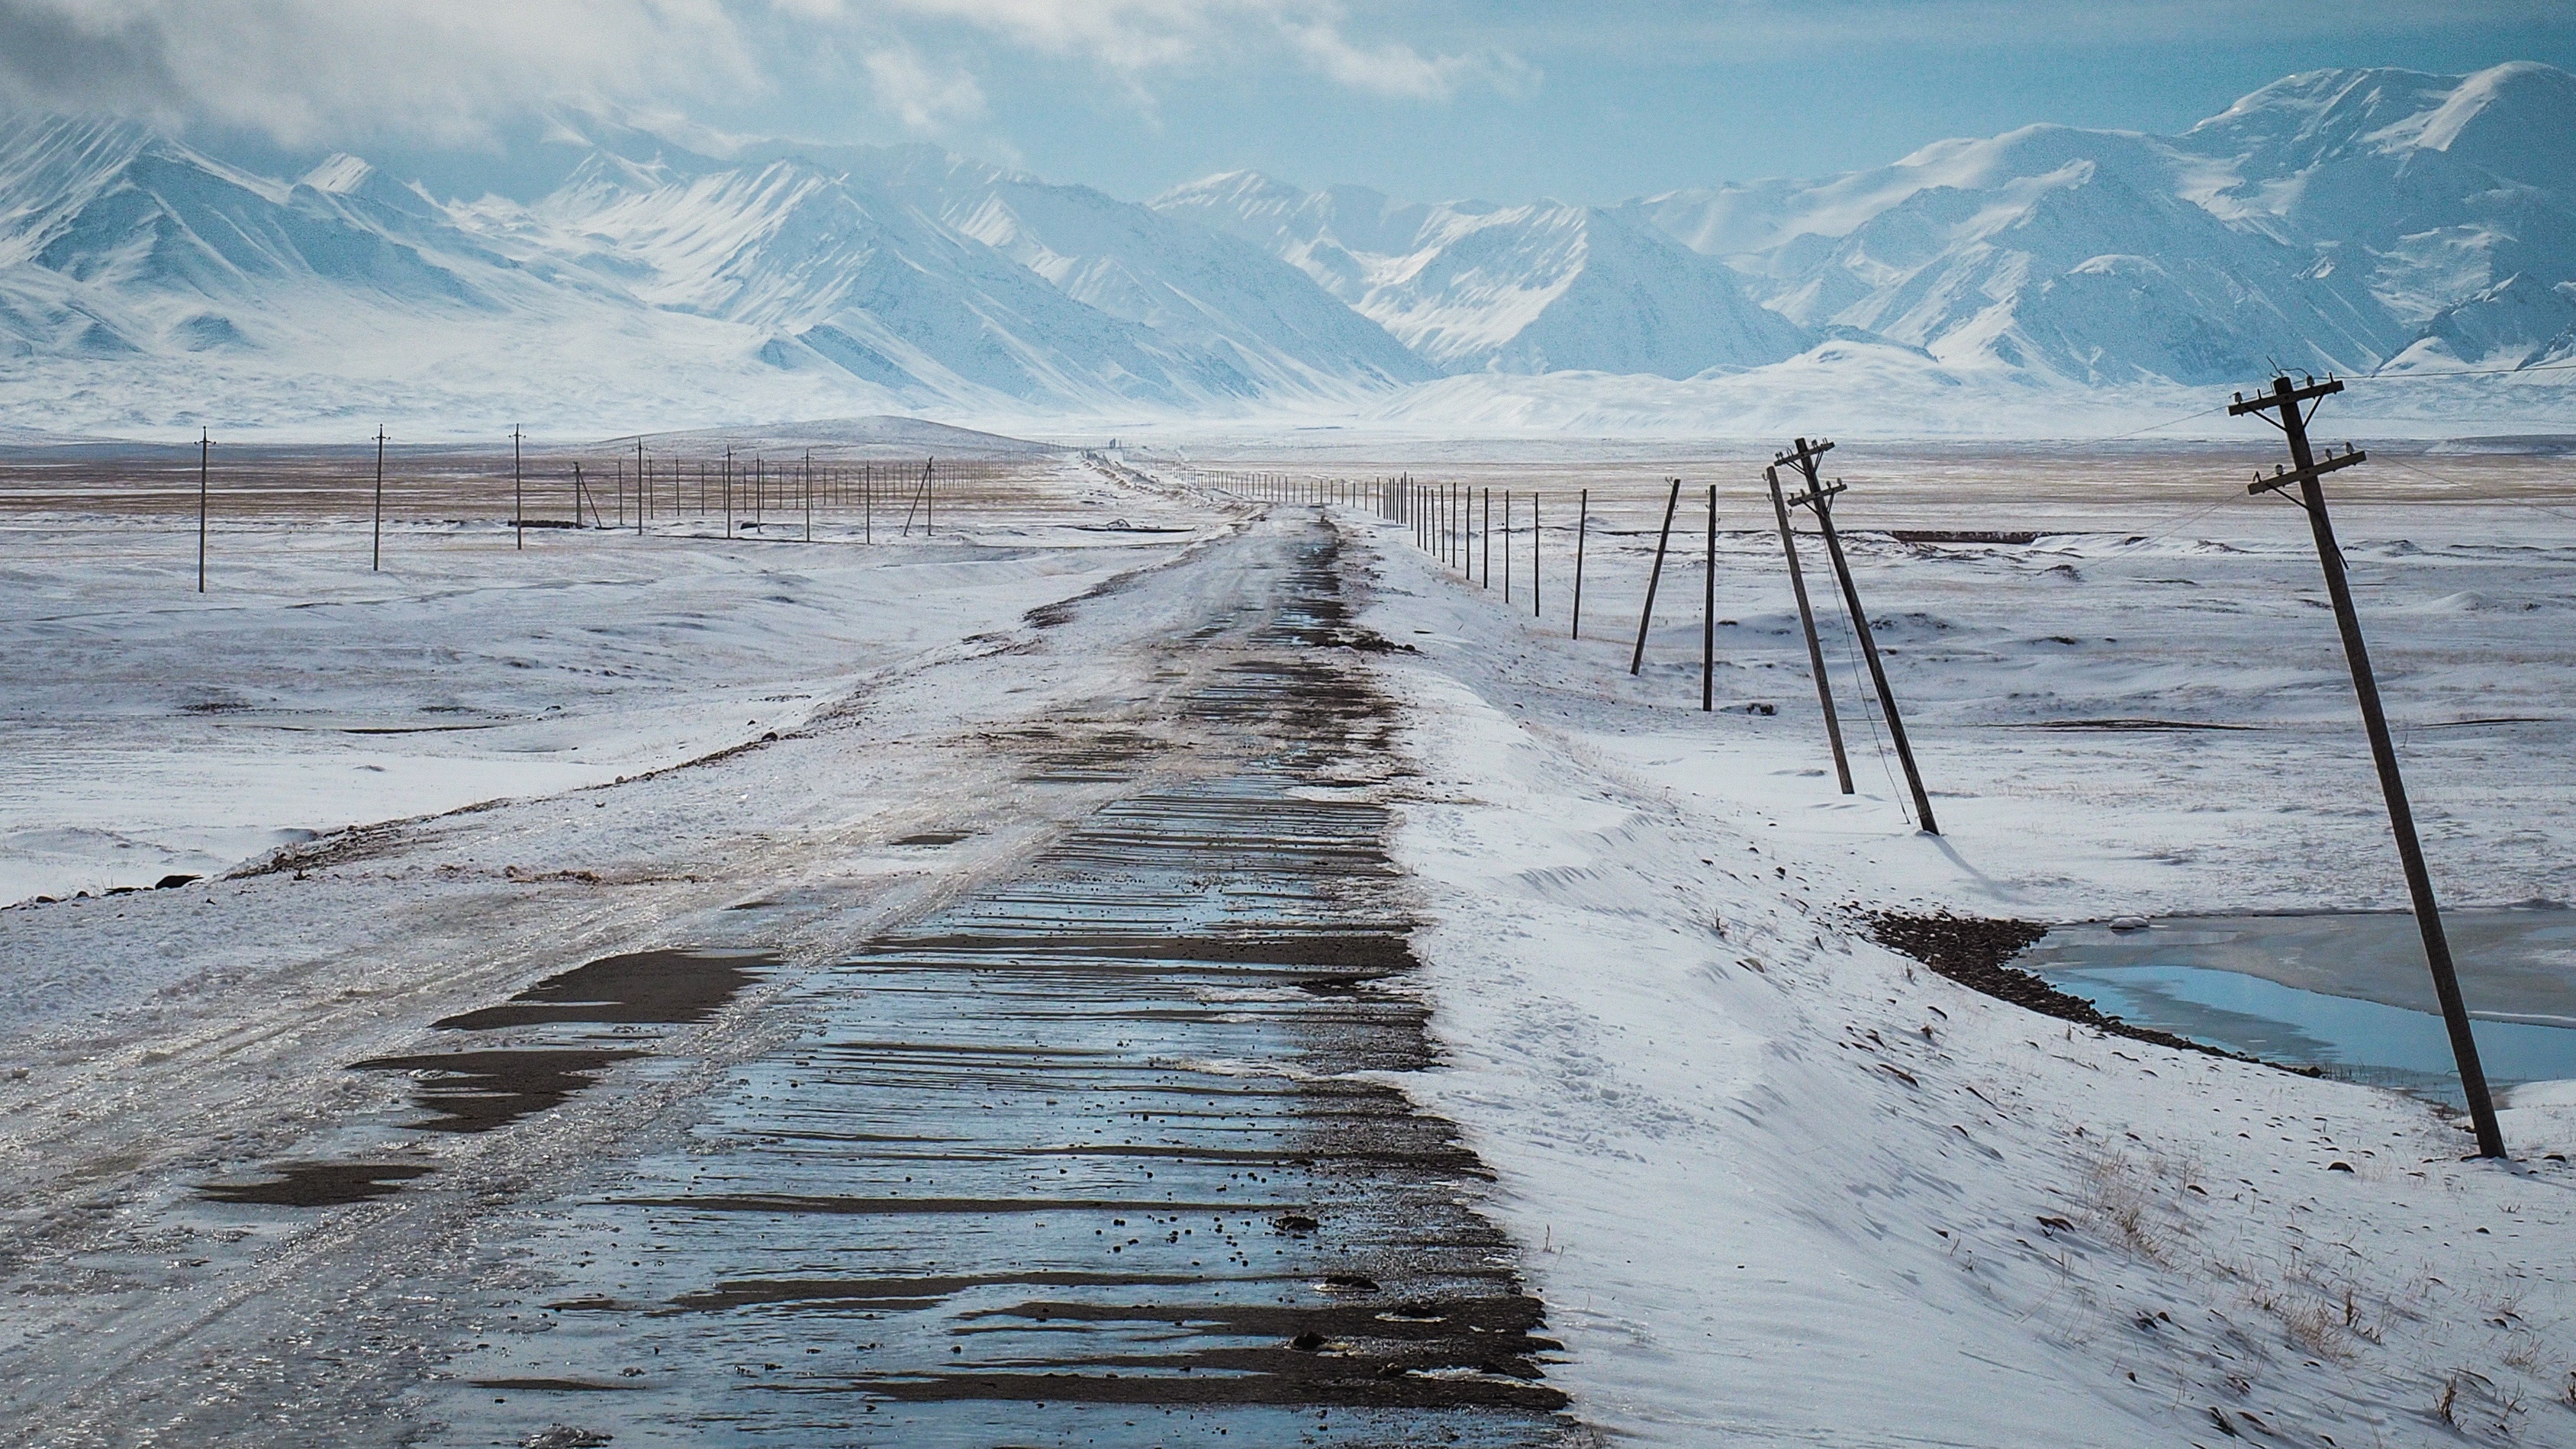
mountain, snow, winter, ice, weather, arctic, season, piste, tundra